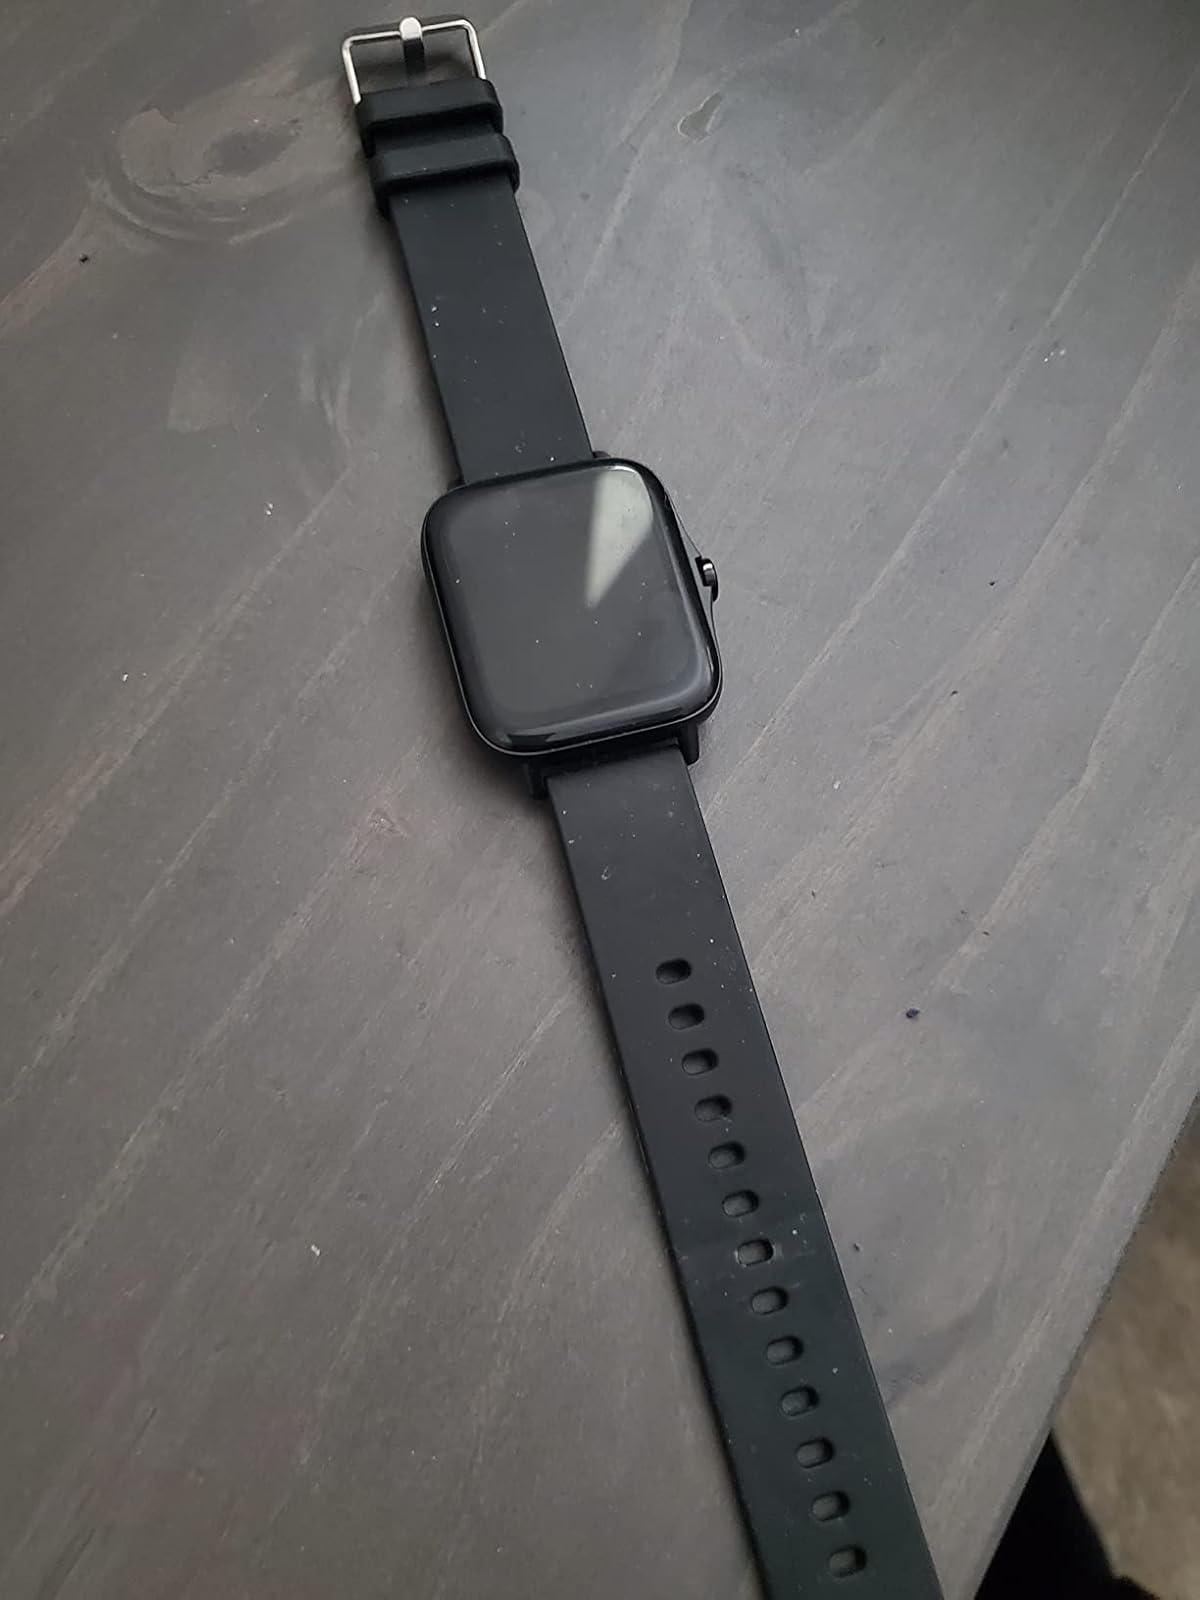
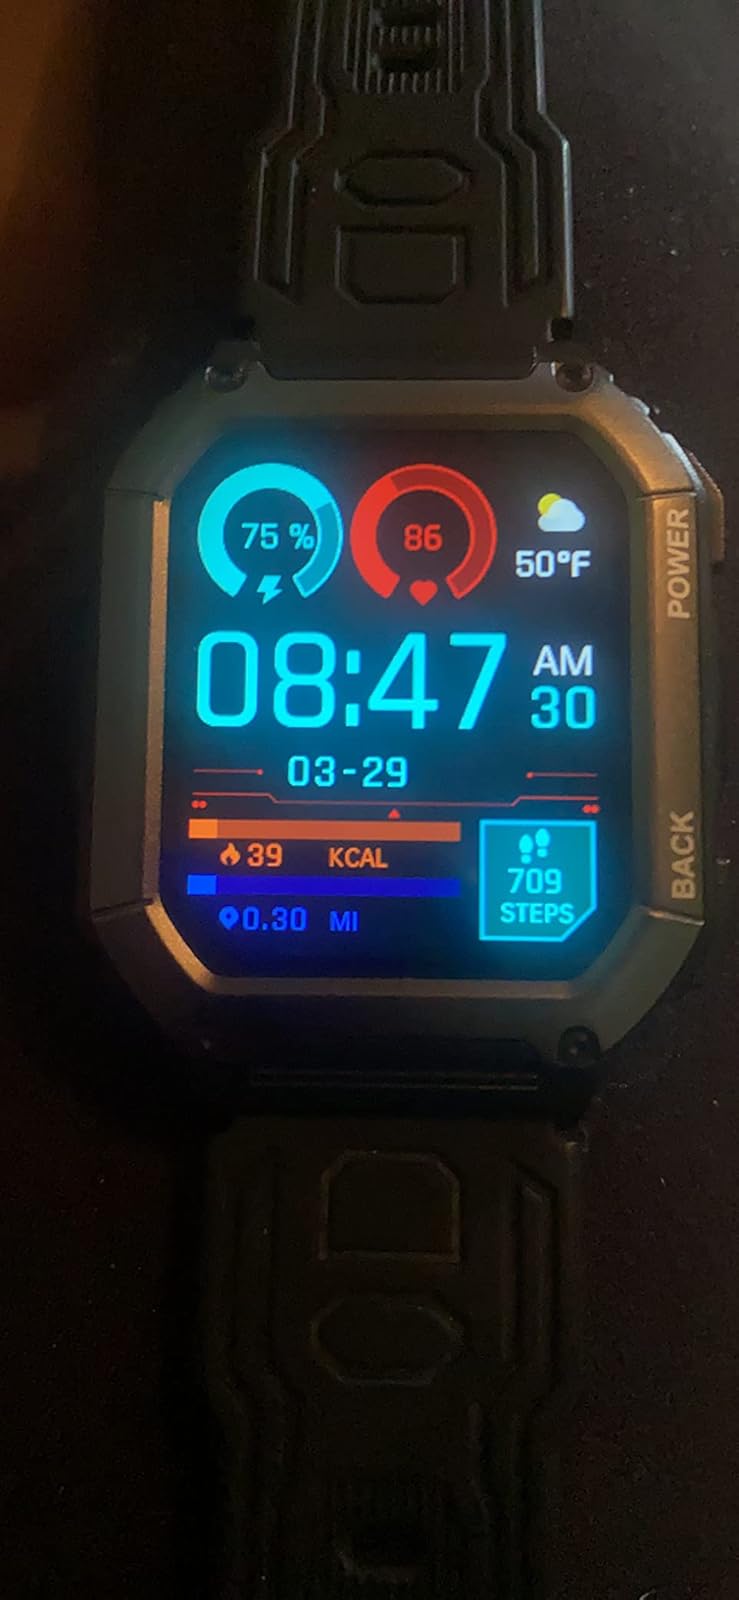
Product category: smartwatch
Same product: no